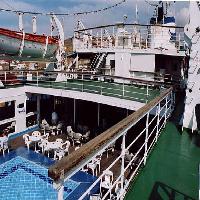
Weather: sun or clear